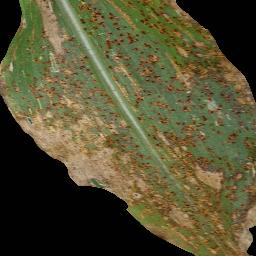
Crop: corn
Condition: (maize)_common_rust